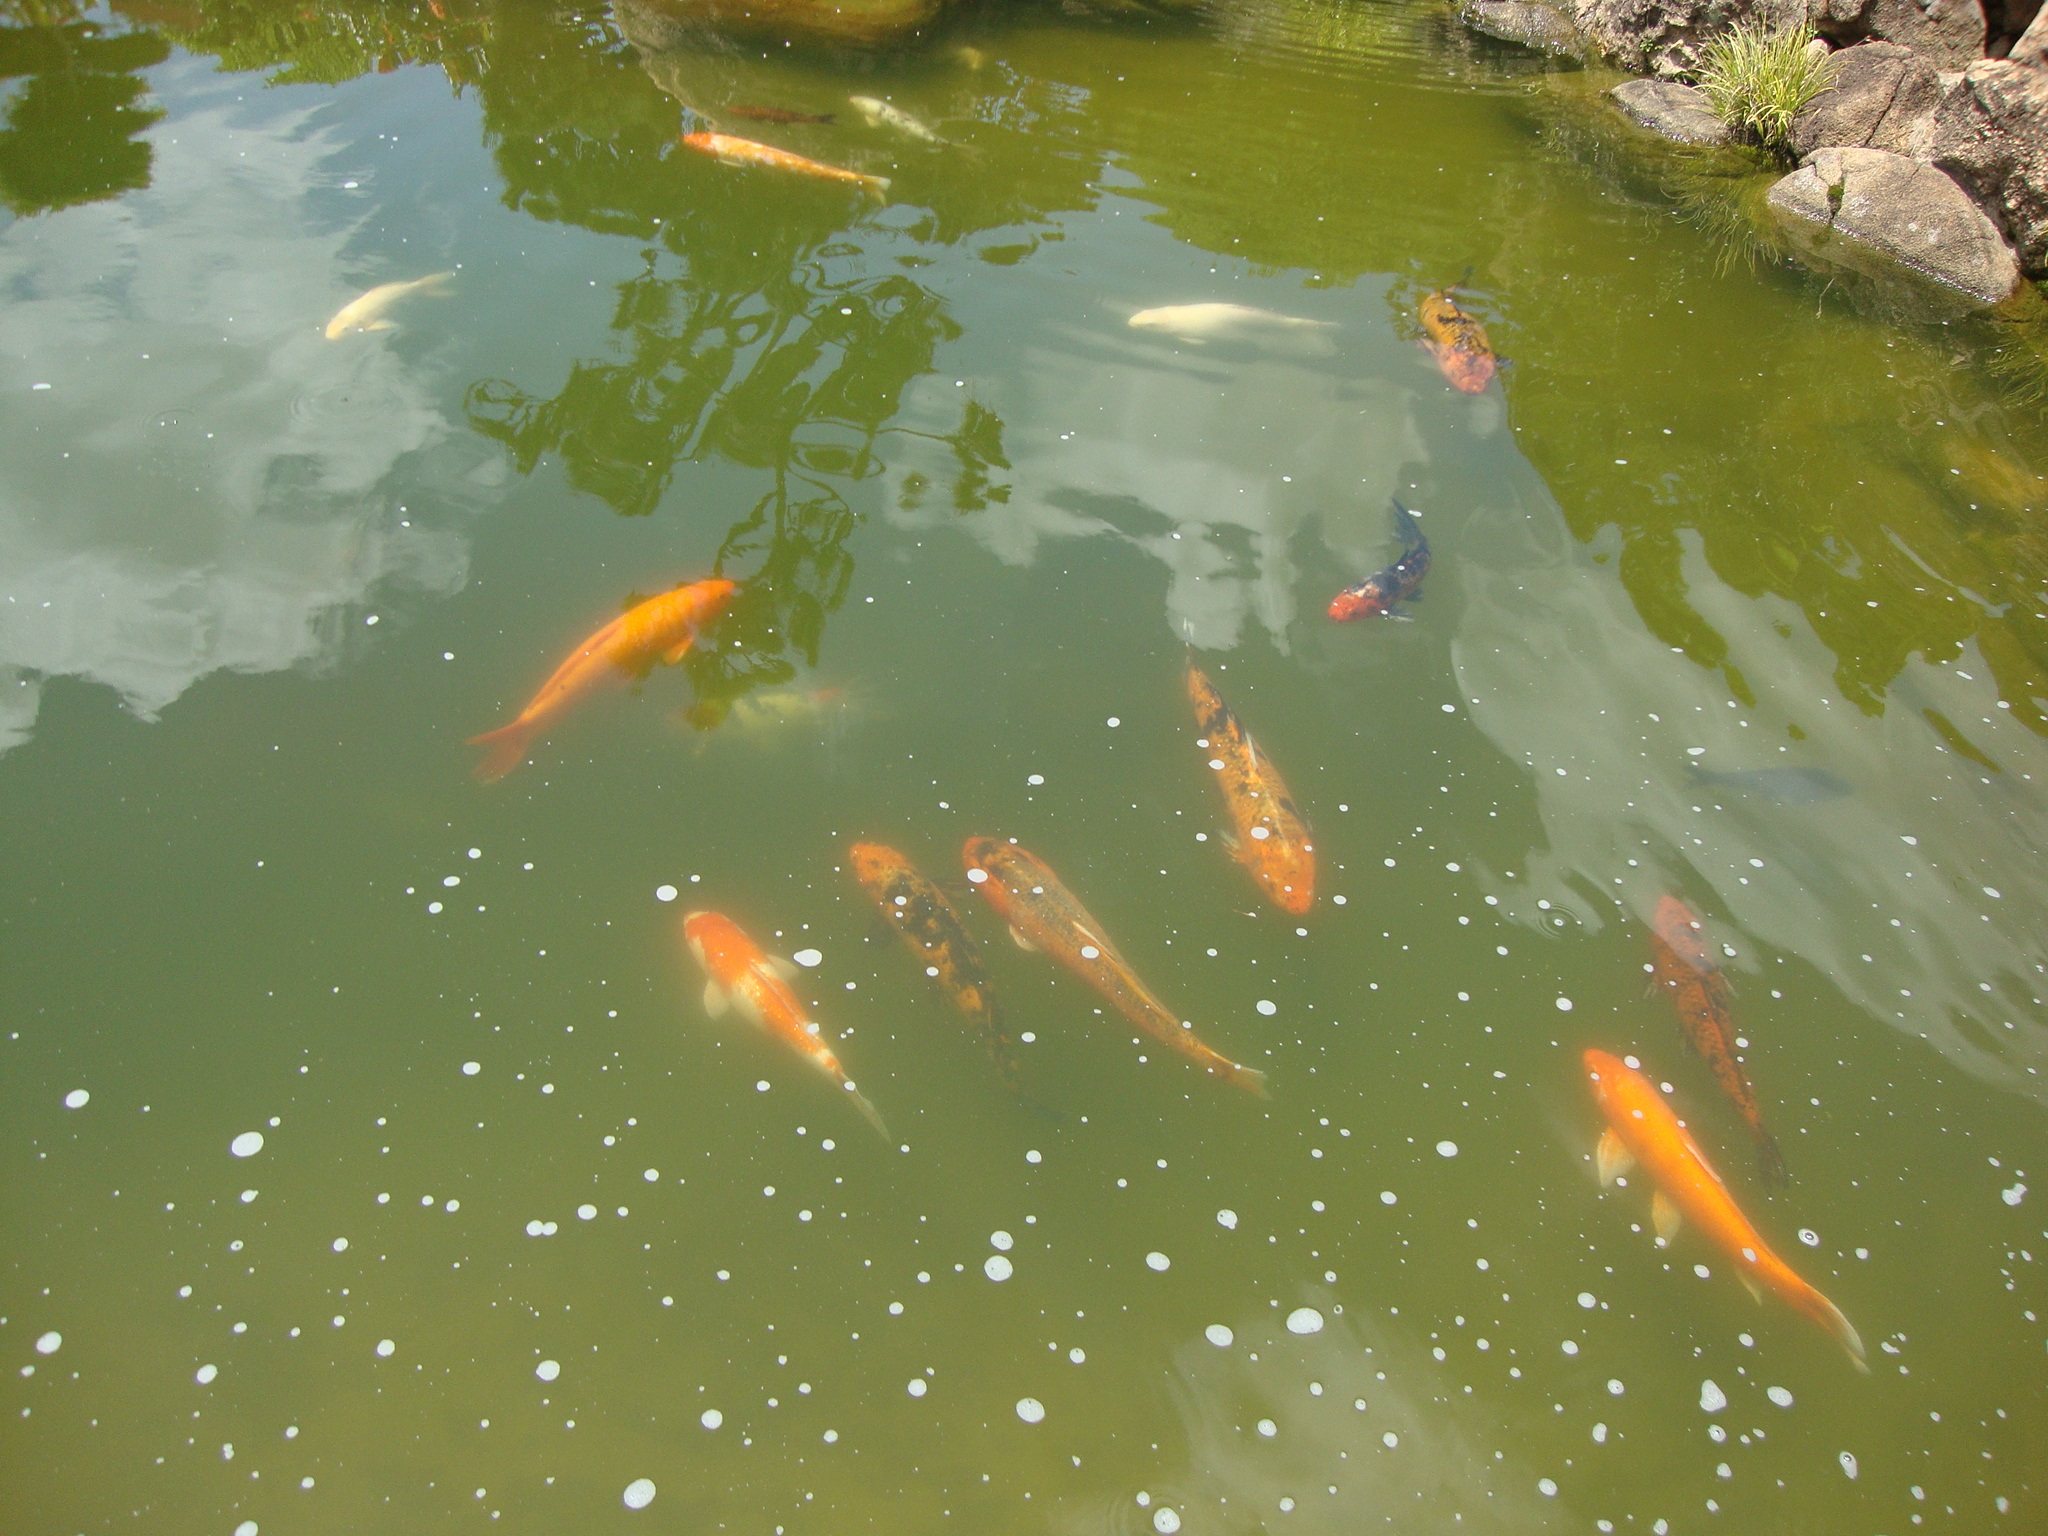
water, lake, pond, fish, koi, carp, fish pond, marine biology